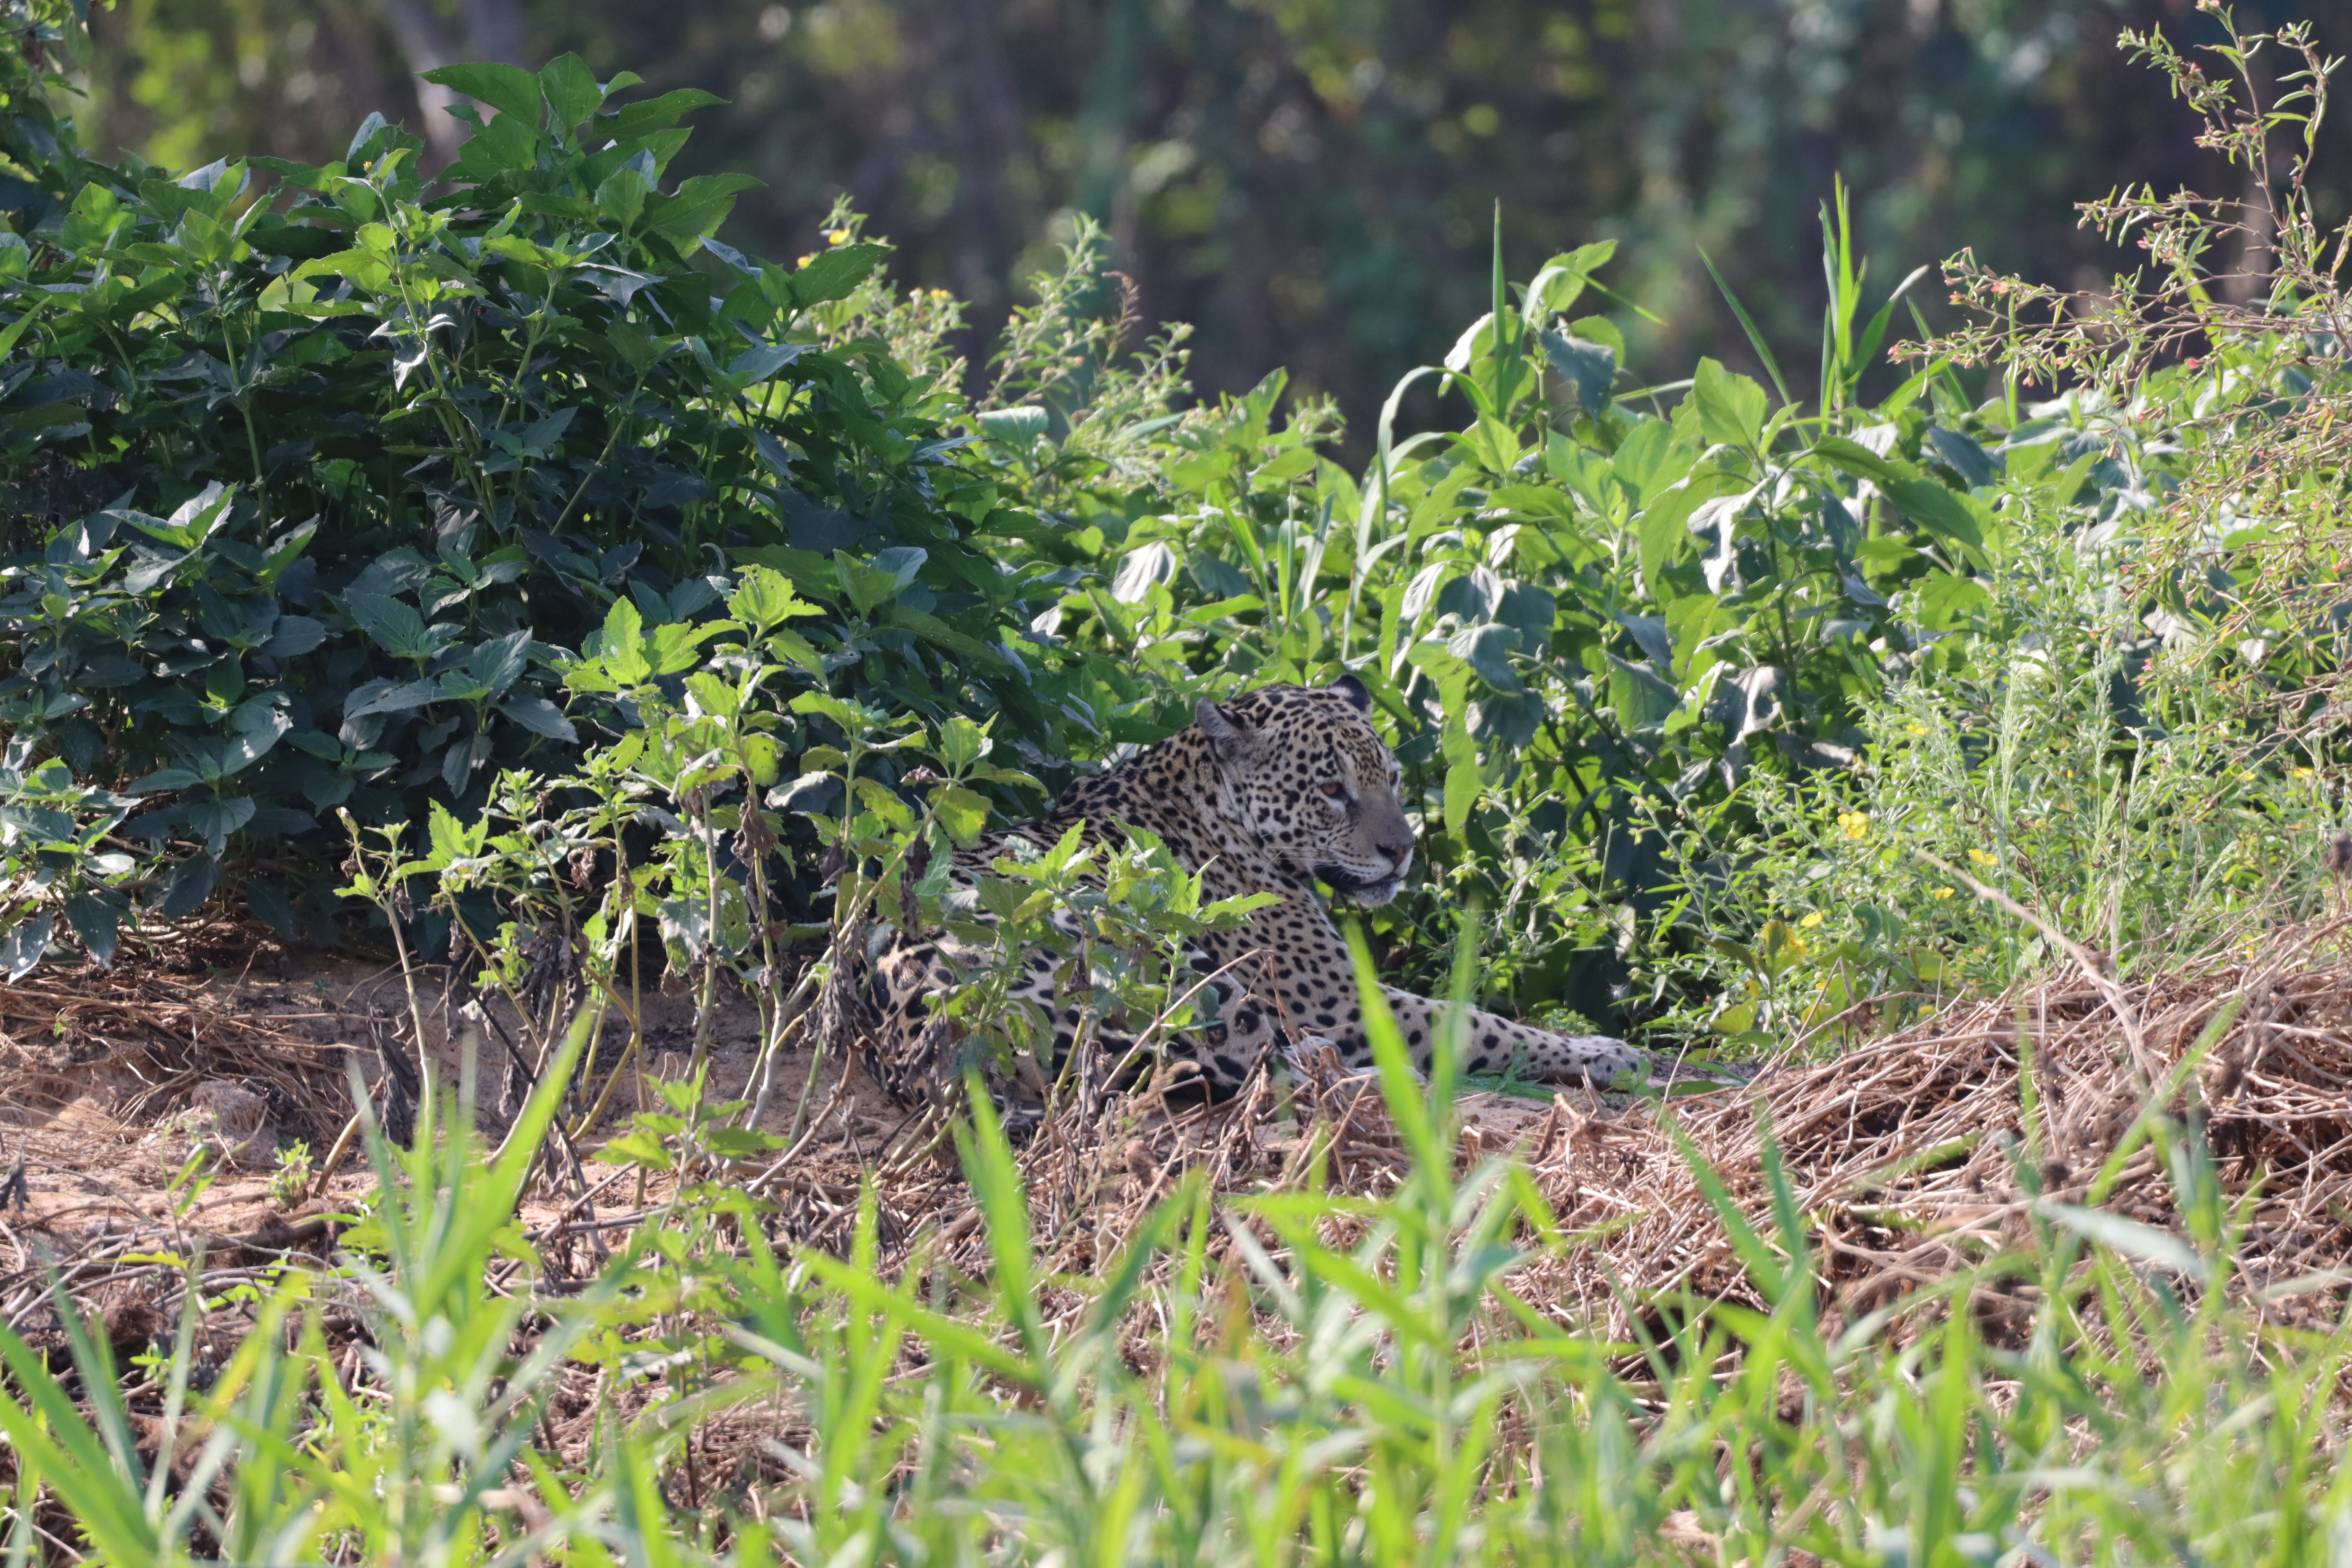
Jaguar: Marcela